Grundmann Studios

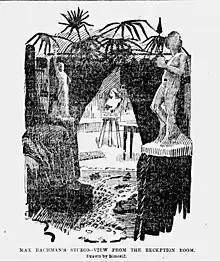
Sculptor Max Bachmann's studio

Ralph Adams Cram, architect and member of BASA, was charged with remodeling the interior. The first floor included club roomslibrary, parlor, smoking room and life class roomand two large halls, each lit with "an immense skylight or glass roof". The larger room, Copley Hall, could seat up to eight hundred people and was used for lectures, concerts, dancing parties and art exhibitions. The smaller Allston Hall was designed for use as a picture gallery or supper room. It was connected by dumbwaiter to the basement kitchen. The second floor contained thirty-four suites of one, two, or three rooms, described as "so delightfully picturesque, with little, overhanging galleries, which are reached by the tiniest flight of stairs, it seems like climbing into a doll's house."